Manneken Pis

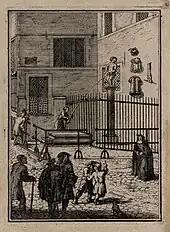
"View of the Fountain of Manneken Pis", etching by Jacobus Harrewijn from "Les délices des Pays-Bas", 1697

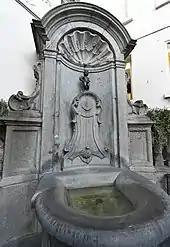
"Manneken Pis" in its rocaille-style niche, fitted in 1770, appears to be smaller than in its original setting.

During its history, "Manneken Pis" faced many hazards. It survived undamaged the bombardment of Brussels of 1695 by the French army, but the pipes having been affected, it could not deliver its water for some time. A pamphlet published the same year recounts this episode. This text is the oldest attesting that "Manneken Pis" had become "an object of glory appreciated by all and renowned throughout the world". It is also the first time that it served as a symbol for the people of Brussels. It is also traditionally said that after the bombardment, it was triumphantly placed again on its pedestal. On that occasion, the following passage from the Bible was inscribed above its head: ("The Lord placed me on a stone base, and now I raise my head above my enemies").